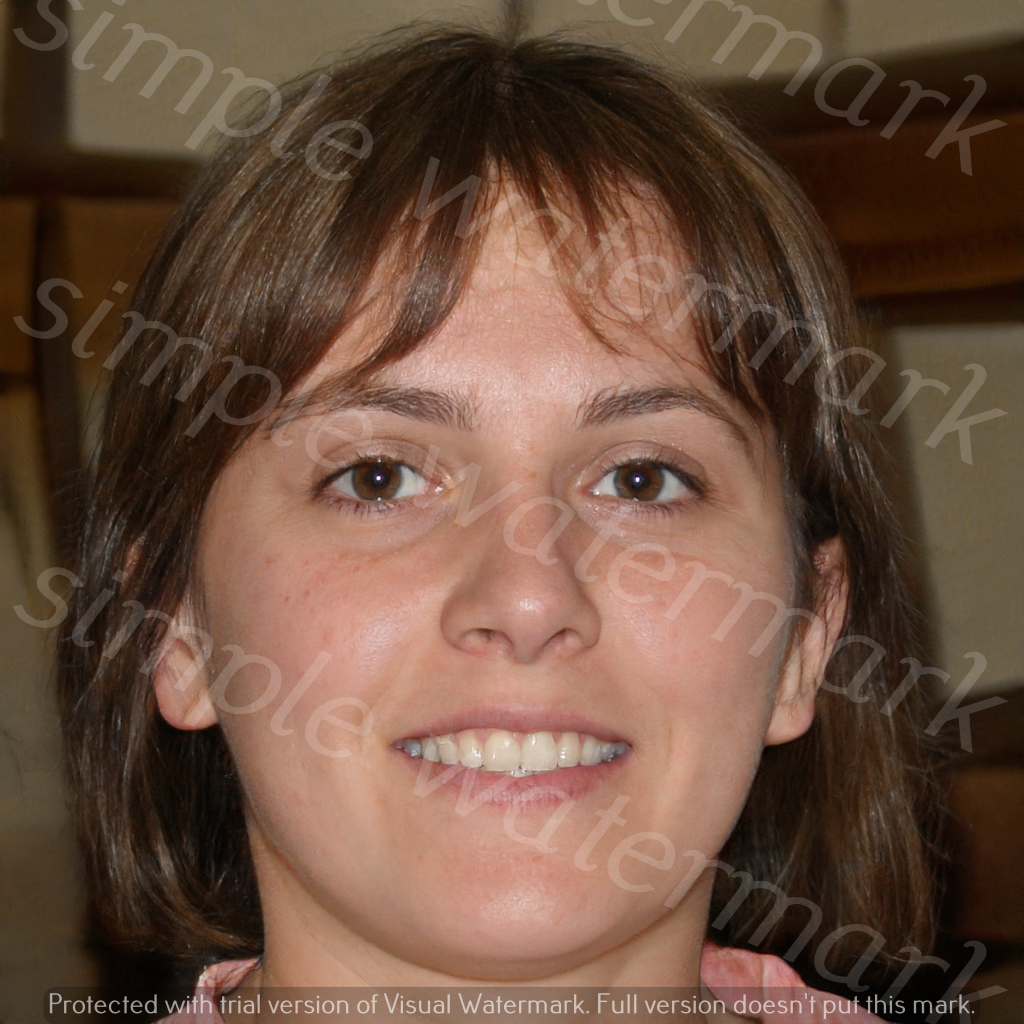
Label: Watermark